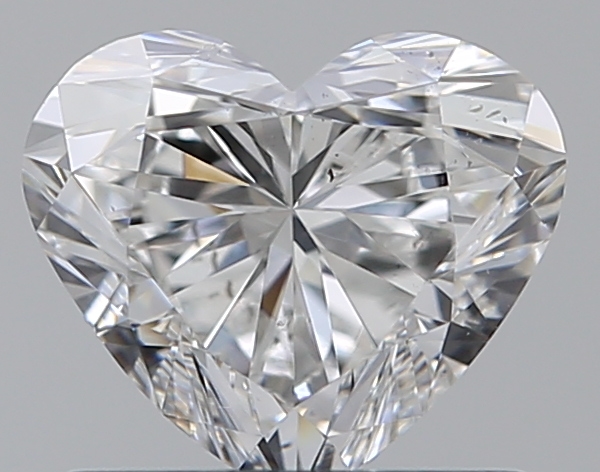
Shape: heart
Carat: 0.72
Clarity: SI1
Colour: F
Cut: EX
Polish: EX
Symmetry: EX
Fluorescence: N
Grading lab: GIA
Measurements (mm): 5.45 x 6.28 x 3.56